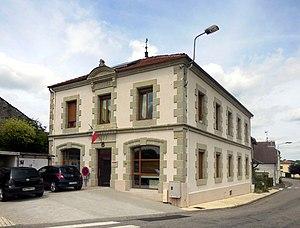
La mairie de Lironcourt
Lironcourt est une commune française située dans le département des Vosges, en région Grand Est.